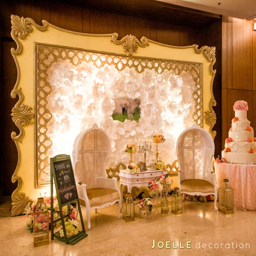
all in the name of love by person